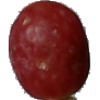
Label: Grape Pink 1